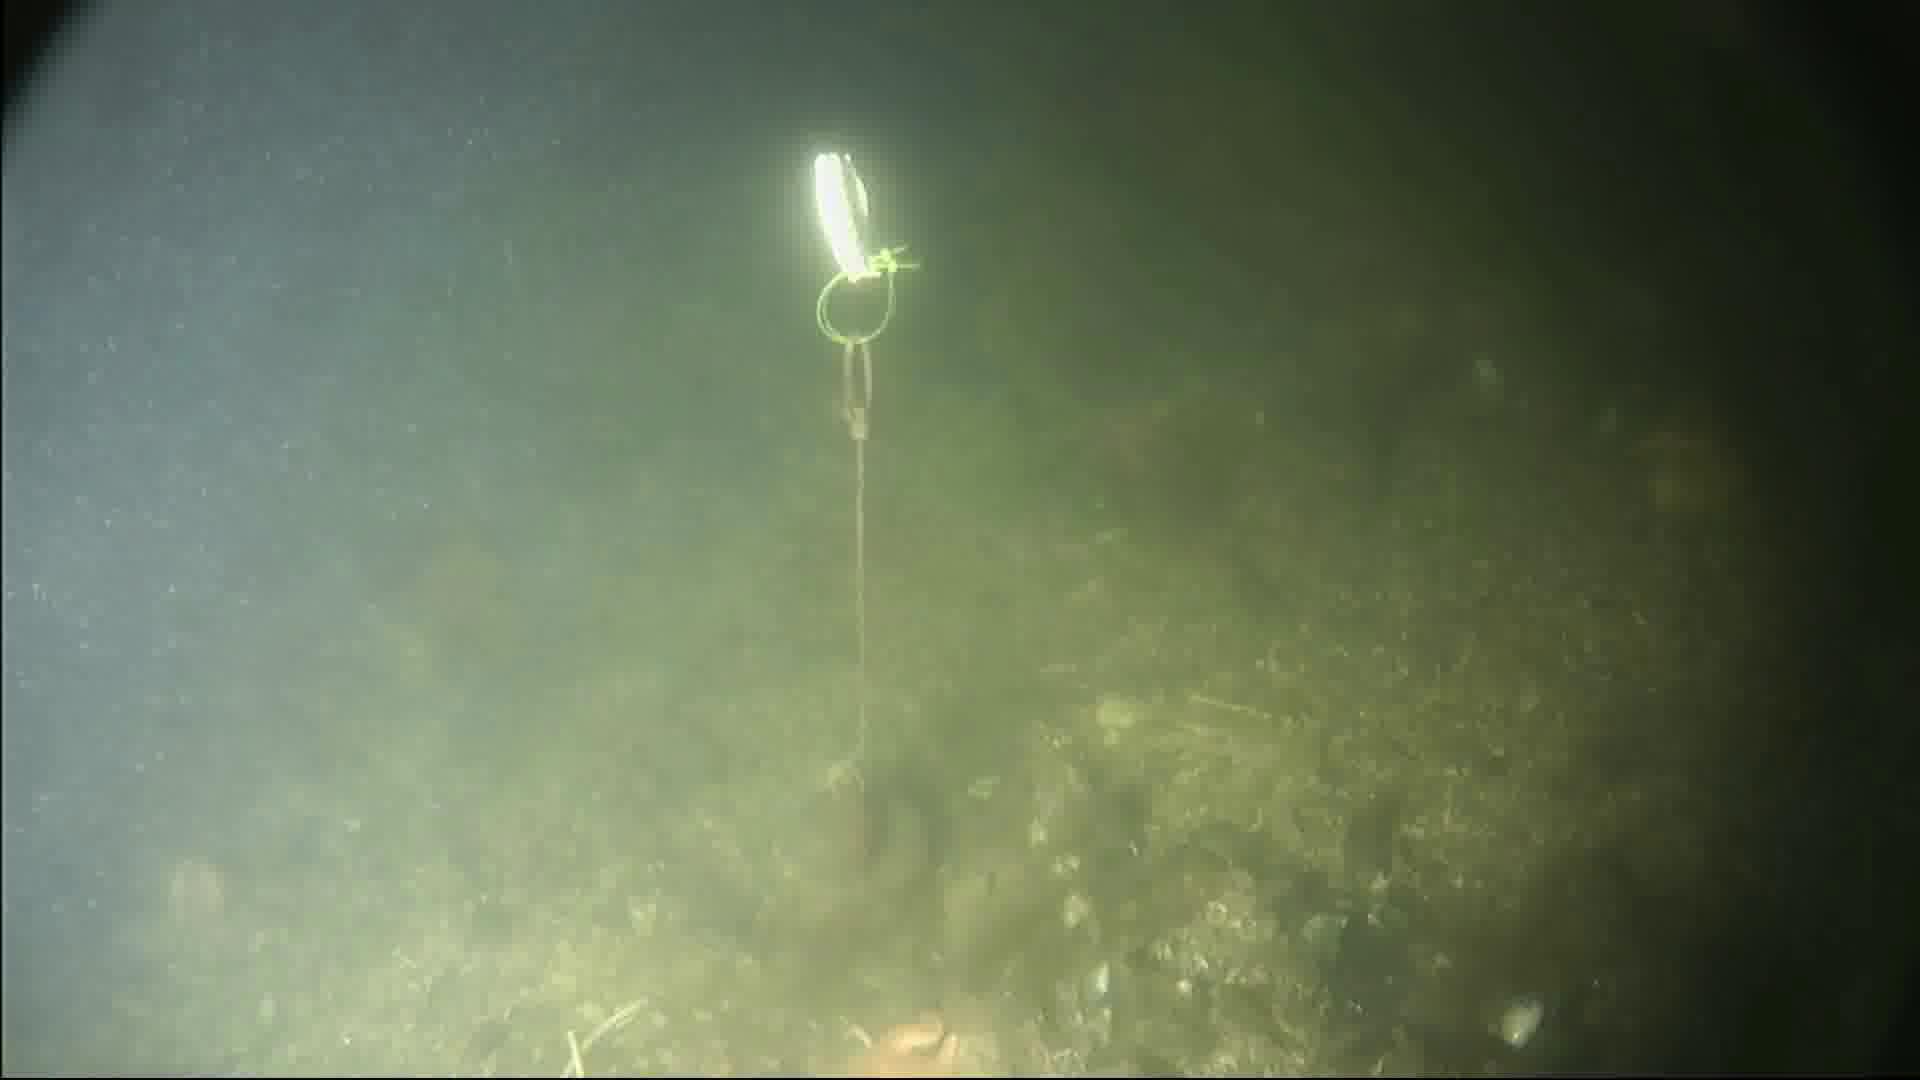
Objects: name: crab
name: starfish